Brooklyn Bridge

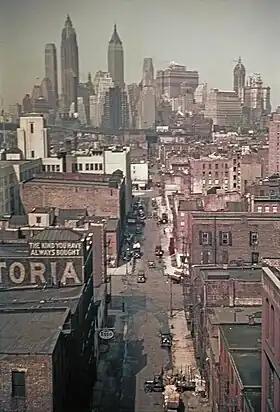
The main steel cables of the Brooklyn Bridge are visible on the left side of this photo in 1938.

The New York and Brooklyn Bridge was opened for use on May 24, 1883. Thousands of people attended the opening ceremony, and many ships were present in the East River for the occasion. Officially, Emily Warren Roebling was the first to cross the bridge. The bridge opening was also attended by U.S. president Chester A. Arthur and New York mayor Franklin Edson, who crossed the bridge and shook hands with Brooklyn mayor Seth Low at the Brooklyn end. Abram Hewitt gave the principal address.